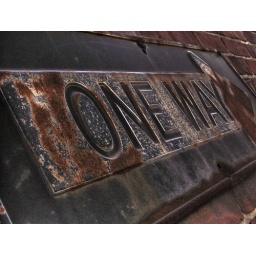
Old rusty sign found in Shelbyville, IL